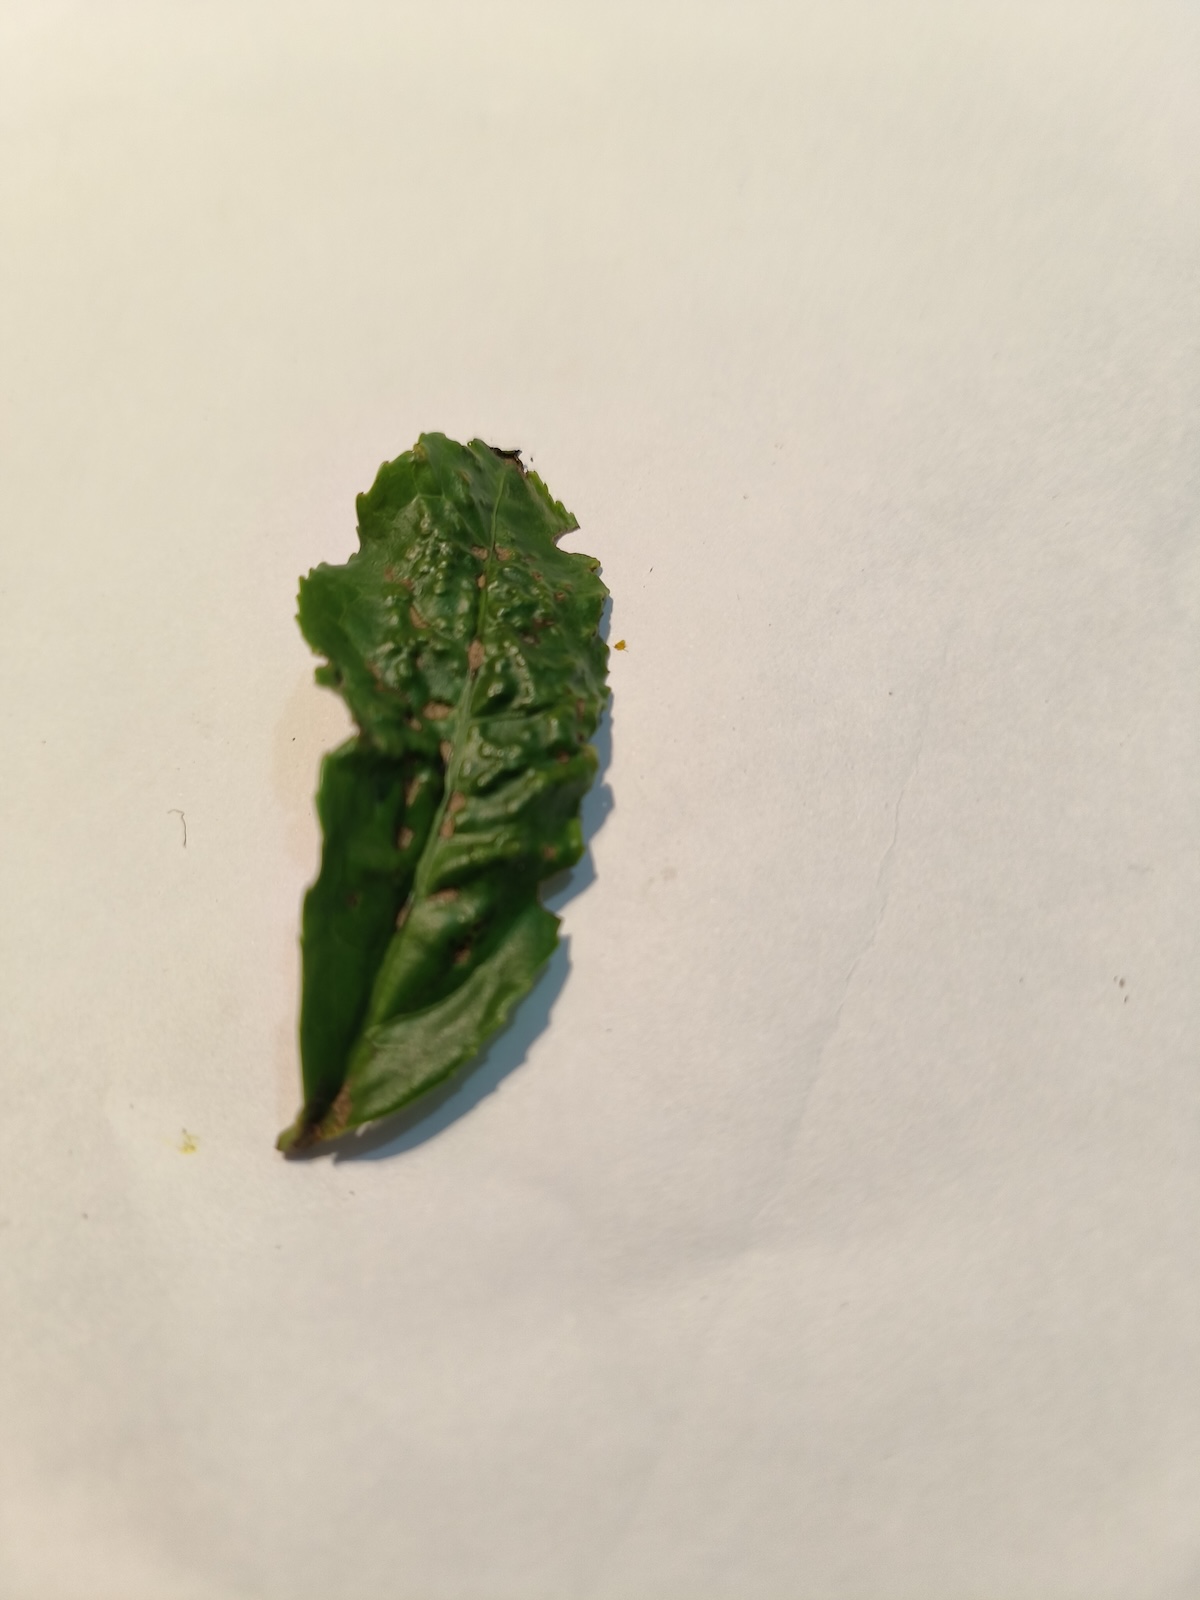
Label: Green mirid bug